X-Force

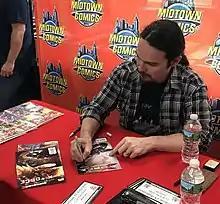
Artist Clayton Crain signing copies of the series' third volume during an appearance at Midtown Comics in Manhattan

The team's first mission has them investigating the theft of Bastion's head from a S.H.I.E.L.D. base. The trail leads back to the Purifiers, led by Matthew Risman and the mysterious Eli Bard. They attach Bastion's head to the body of a Nimrod unit, to use the revived Bastion in their "holy war" against mutantkind. Bastion retrieves an offspring of the technarch Magus from the ocean floor and revives several deceased X-Men villains, including Cameron Hodge, Bolivar Trask, and Graydon Creed, by infecting their corpses with the Technarch Transmode Virus. The virus allows Bastion a degree of mental control over the revived corpses. He also infects two living subjects with the virus: Donald Pierce and the Leper Queen.